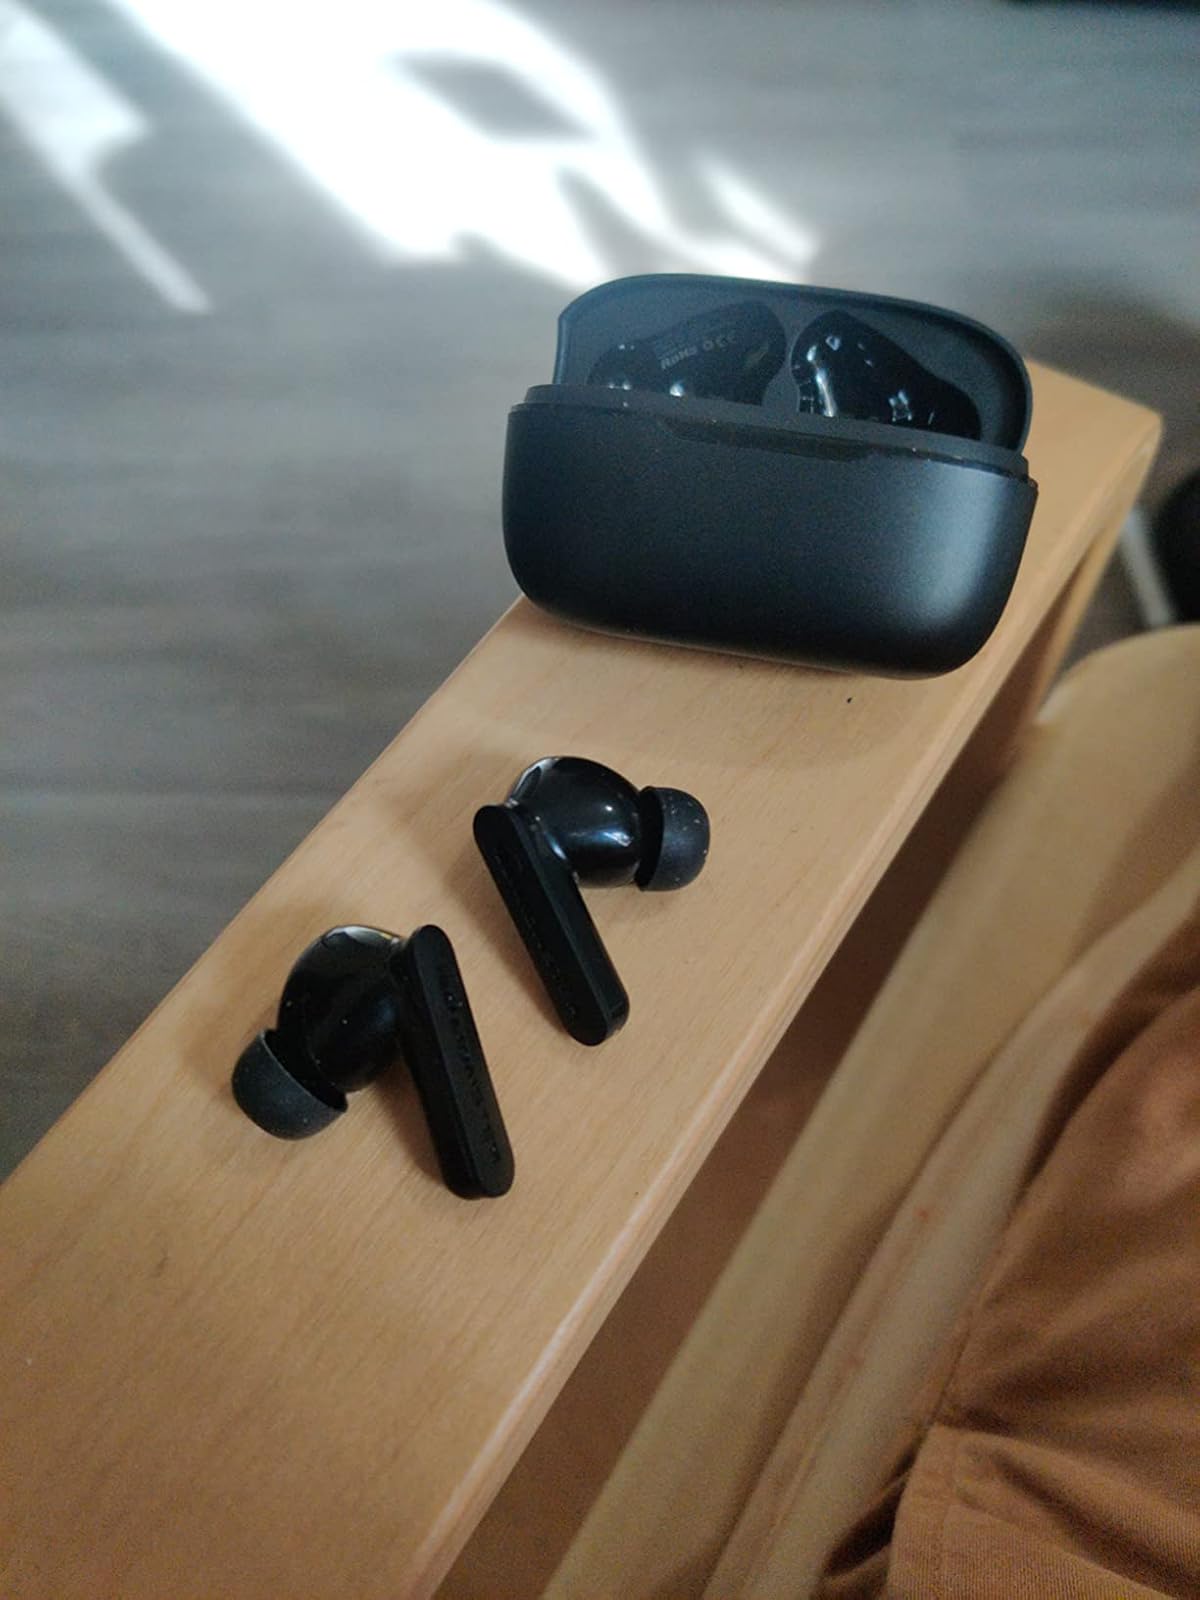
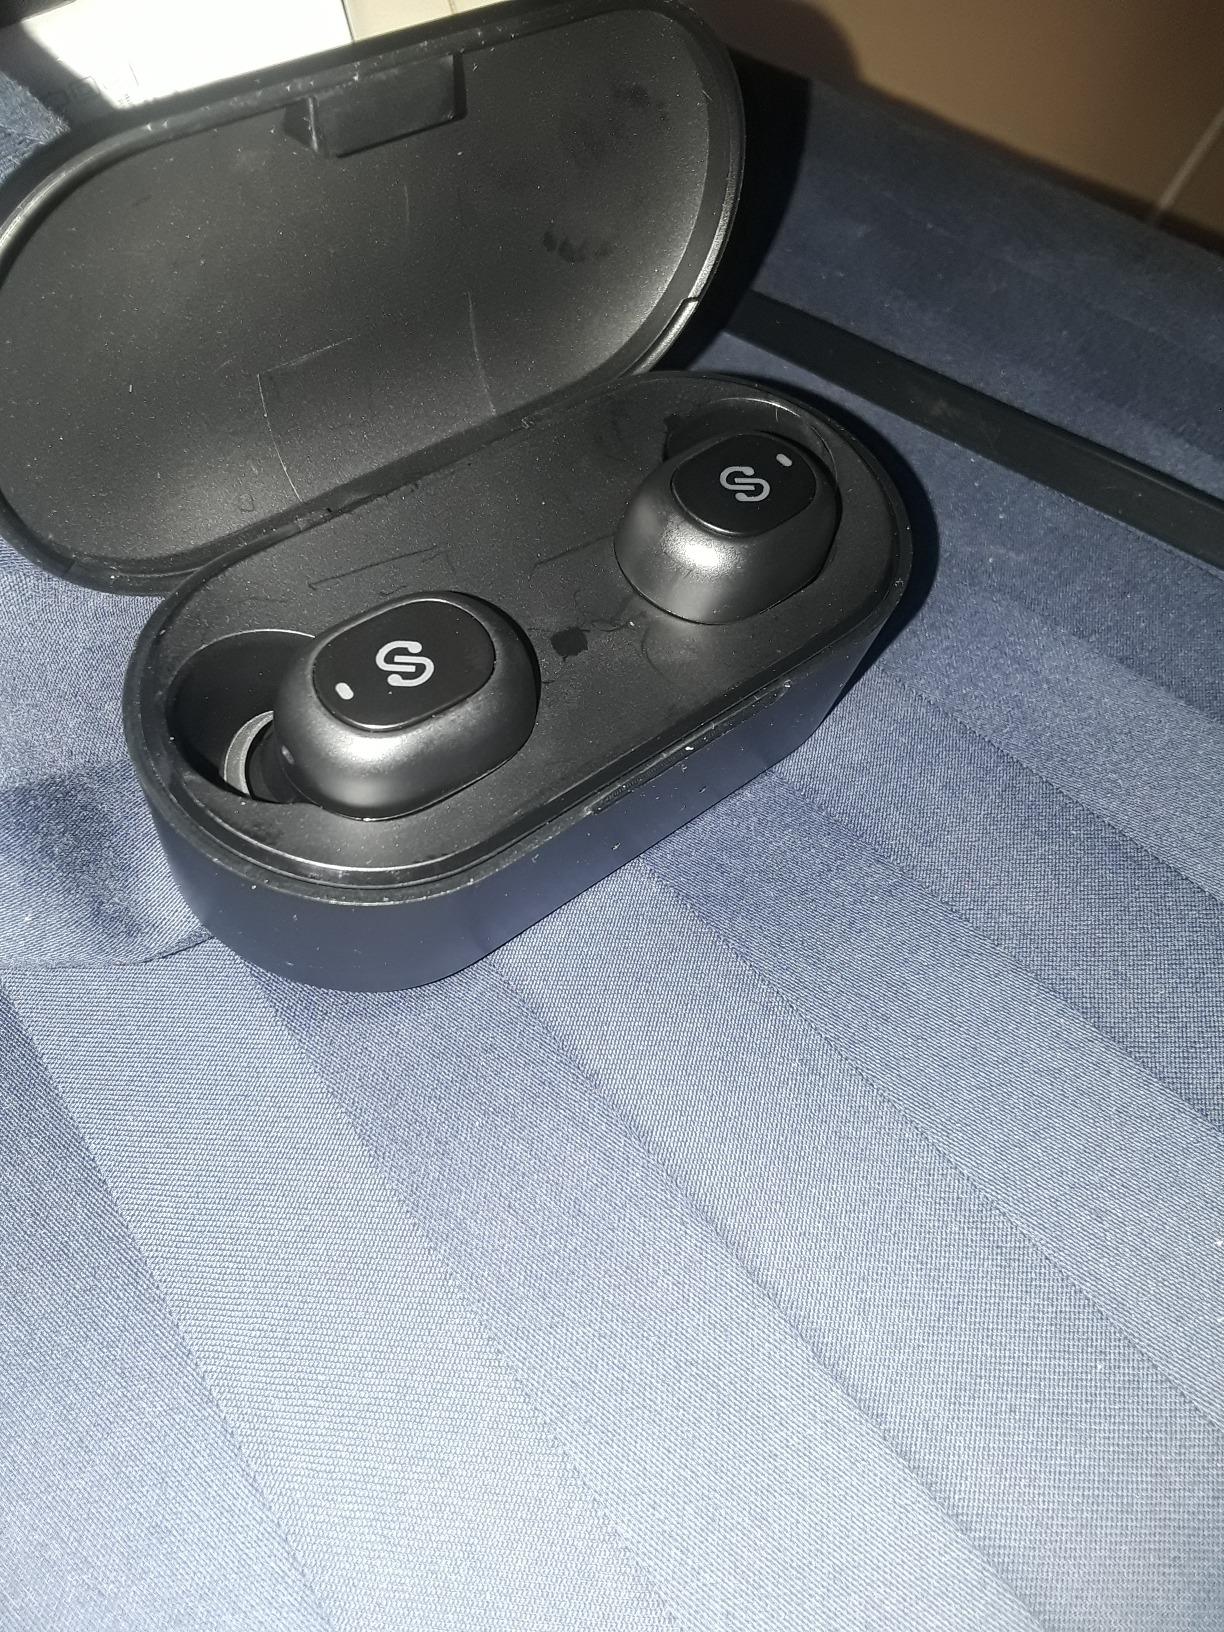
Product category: earbuds
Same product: no